2012 NBA Finals

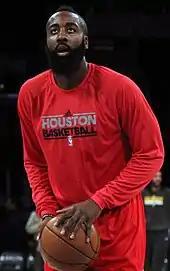
Harden with the Rockets in 2012

After failing to agree on a contract extension with the Thunder, James Harden was traded to the Houston Rockets on October 27, 2012, along with Daequan Cook, Cole Aldrich and Lazar Hayward, in exchange for Kevin Martin, Jeremy Lamb, two first round picks (which became Steven Adams in 2013 and Mitch McGary in 2014), and a second round pick (which became Álex Abrines in 2013). This move for the Thunder proved to be a mistake, as Harden would go on to become an MVP-caliber player in Houston, winning the award in 2018 and coming in second three times. The Thunder, however, did receive Steven Adams in the deal, who became a fixture at center for the team for a number of years. Harden's Rockets later defeated OKC in the playoffs in 2017 and 2020.